The Merry Gentleman

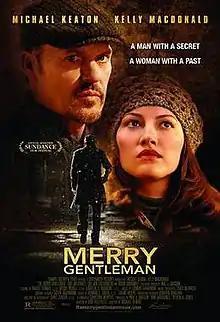
Theatrical release poster

The Merry Gentleman is a 2008 neo-noir film directed by Michael Keaton (in his directorial debut), and starring Keaton and Kelly Macdonald. It is about a woman who leaves an abusive relationship to start a new life in Chicago, where she forms a friendship with a hitman who is undergoing his own emotional crisis.